The Square (restaurant)

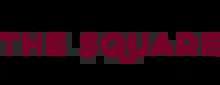
Website logo (up until 2017)

The Square relocated to 6-10 Bruton Street, Mayfair, W1J on 17 February 1997. Ben Rogers of "The Independent" in May 1997 described the Mayfair relocation as "very ritzy" and "appeal[ing] to the smart, international crowd". Rogers further said that the interior design of the newer location at the time contained "parquet flooring, variously coloured walls—some rendered, some white, one a rusty red—some colourful modern art, ugly brown upholstered chairs, one vaguely art-deco column and, as a centrepiece, a large bevelled mirror doing nothing in particular."